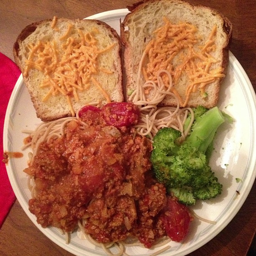
A white plate topped with spaghetti and garlic bread.
A plate of spaghetti, broccoli, cheesy toast bread.
A meal of cheese toast, spaghetti, and broccoli on a white plate.
a bread with some noodles and minced meat
A bunch of food that is sitting on a plate.